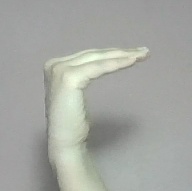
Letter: haa